Elvin Cafarguliyev

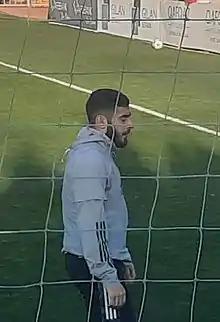
Cəfərquliyev in 2021

Elvin Cafarguliyev (also spelled Jafarguliyev; , born 26 October 2000) is an Azerbaijani professional footballer who plays as a defender for Azerbaijan Premier League club Qarabağ and the Azerbaijan national team.